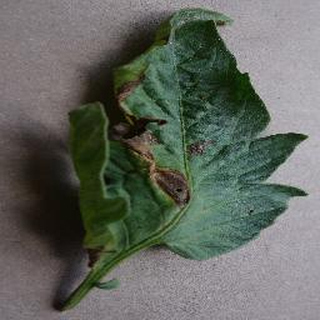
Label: tomato_early_blight